Islam in Romania

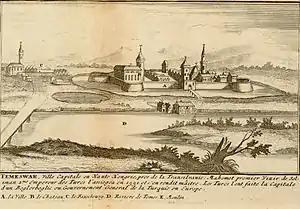
Mosques in Timișoara, 1656

By the 17th century, according to the notes of traveler Evliya Çelebi, Dobruja was also home to a distinct community of people of mixed Turkish and Wallachian heritage. Additionally, a part of the Dobrujan Roma community has traditionally adhered to Islam; it is believed that it originated with groups of Romani people serving in the Ottoman Army during the 16th century, and has probably incorporated various ethnic Turks who had not settled down in the cities or villages. Alongside Dobruja, a part of present-day Romania under direct Ottoman rule in 1551-1718 was the Eyalet of Temeşvar (the Banat region of western Romania), which extended as far as Arad (1551–1699) and Oradea (1661–1699). The few thousand Muslims settled there were, however, driven out by Habsburg conquest and settled at Ada Kaleh.